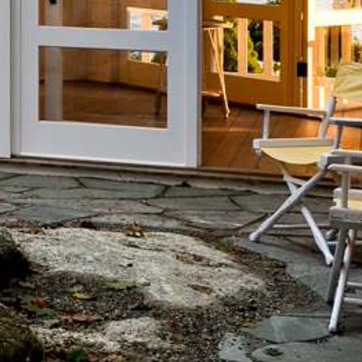
Material: stone